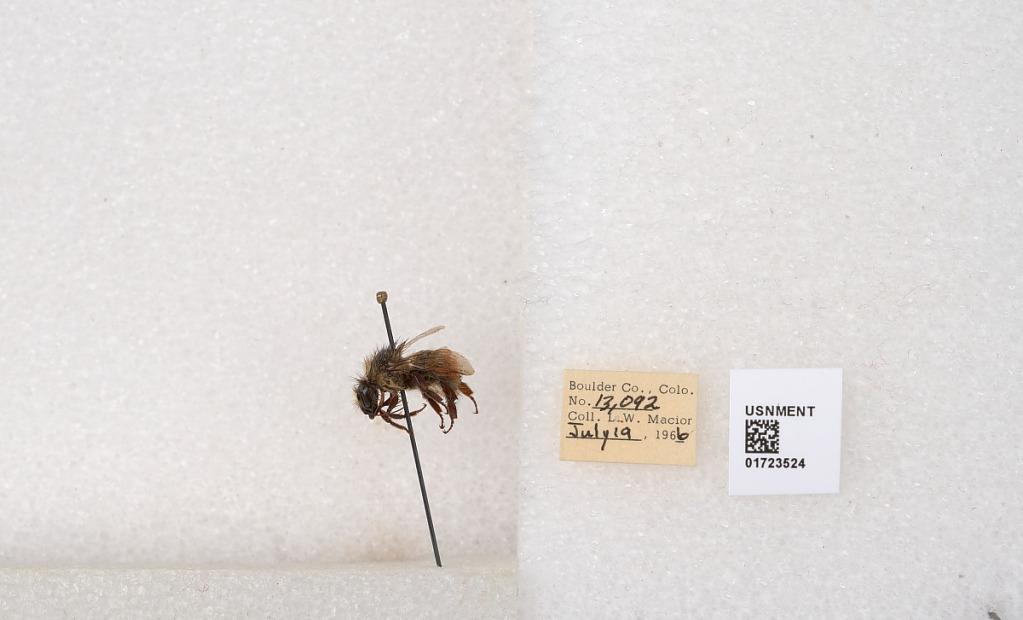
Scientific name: Bombus flavifrons Cresson
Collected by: L. Macior
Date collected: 1966-7-19
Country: United States
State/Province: Colorado
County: Boulder
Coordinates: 40.0925, -105.358